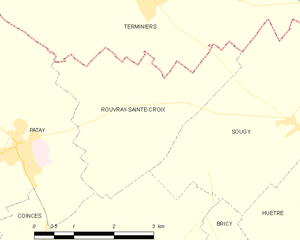
Rouvray-Sainte-Croix est une commune française, située dans le département du Loiret en région Centre-Val de Loire.